List of international sports matches held at Old Trafford

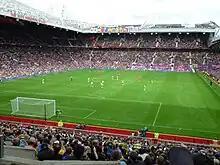
Old Trafford hosting Brazil and Belarus during the 2012 Summer Olympics

Old Trafford has hosted the 1966 FIFA World Cup, UEFA Euro 1996, 2012 Summer Olympics Football Tournament, and UEFA Women's Euro 2022. It has also infrequently hosted home matches of the England national football team however it became a regular home stadium during the rebuilding of Wembley Stadium between 2000 and 2007.